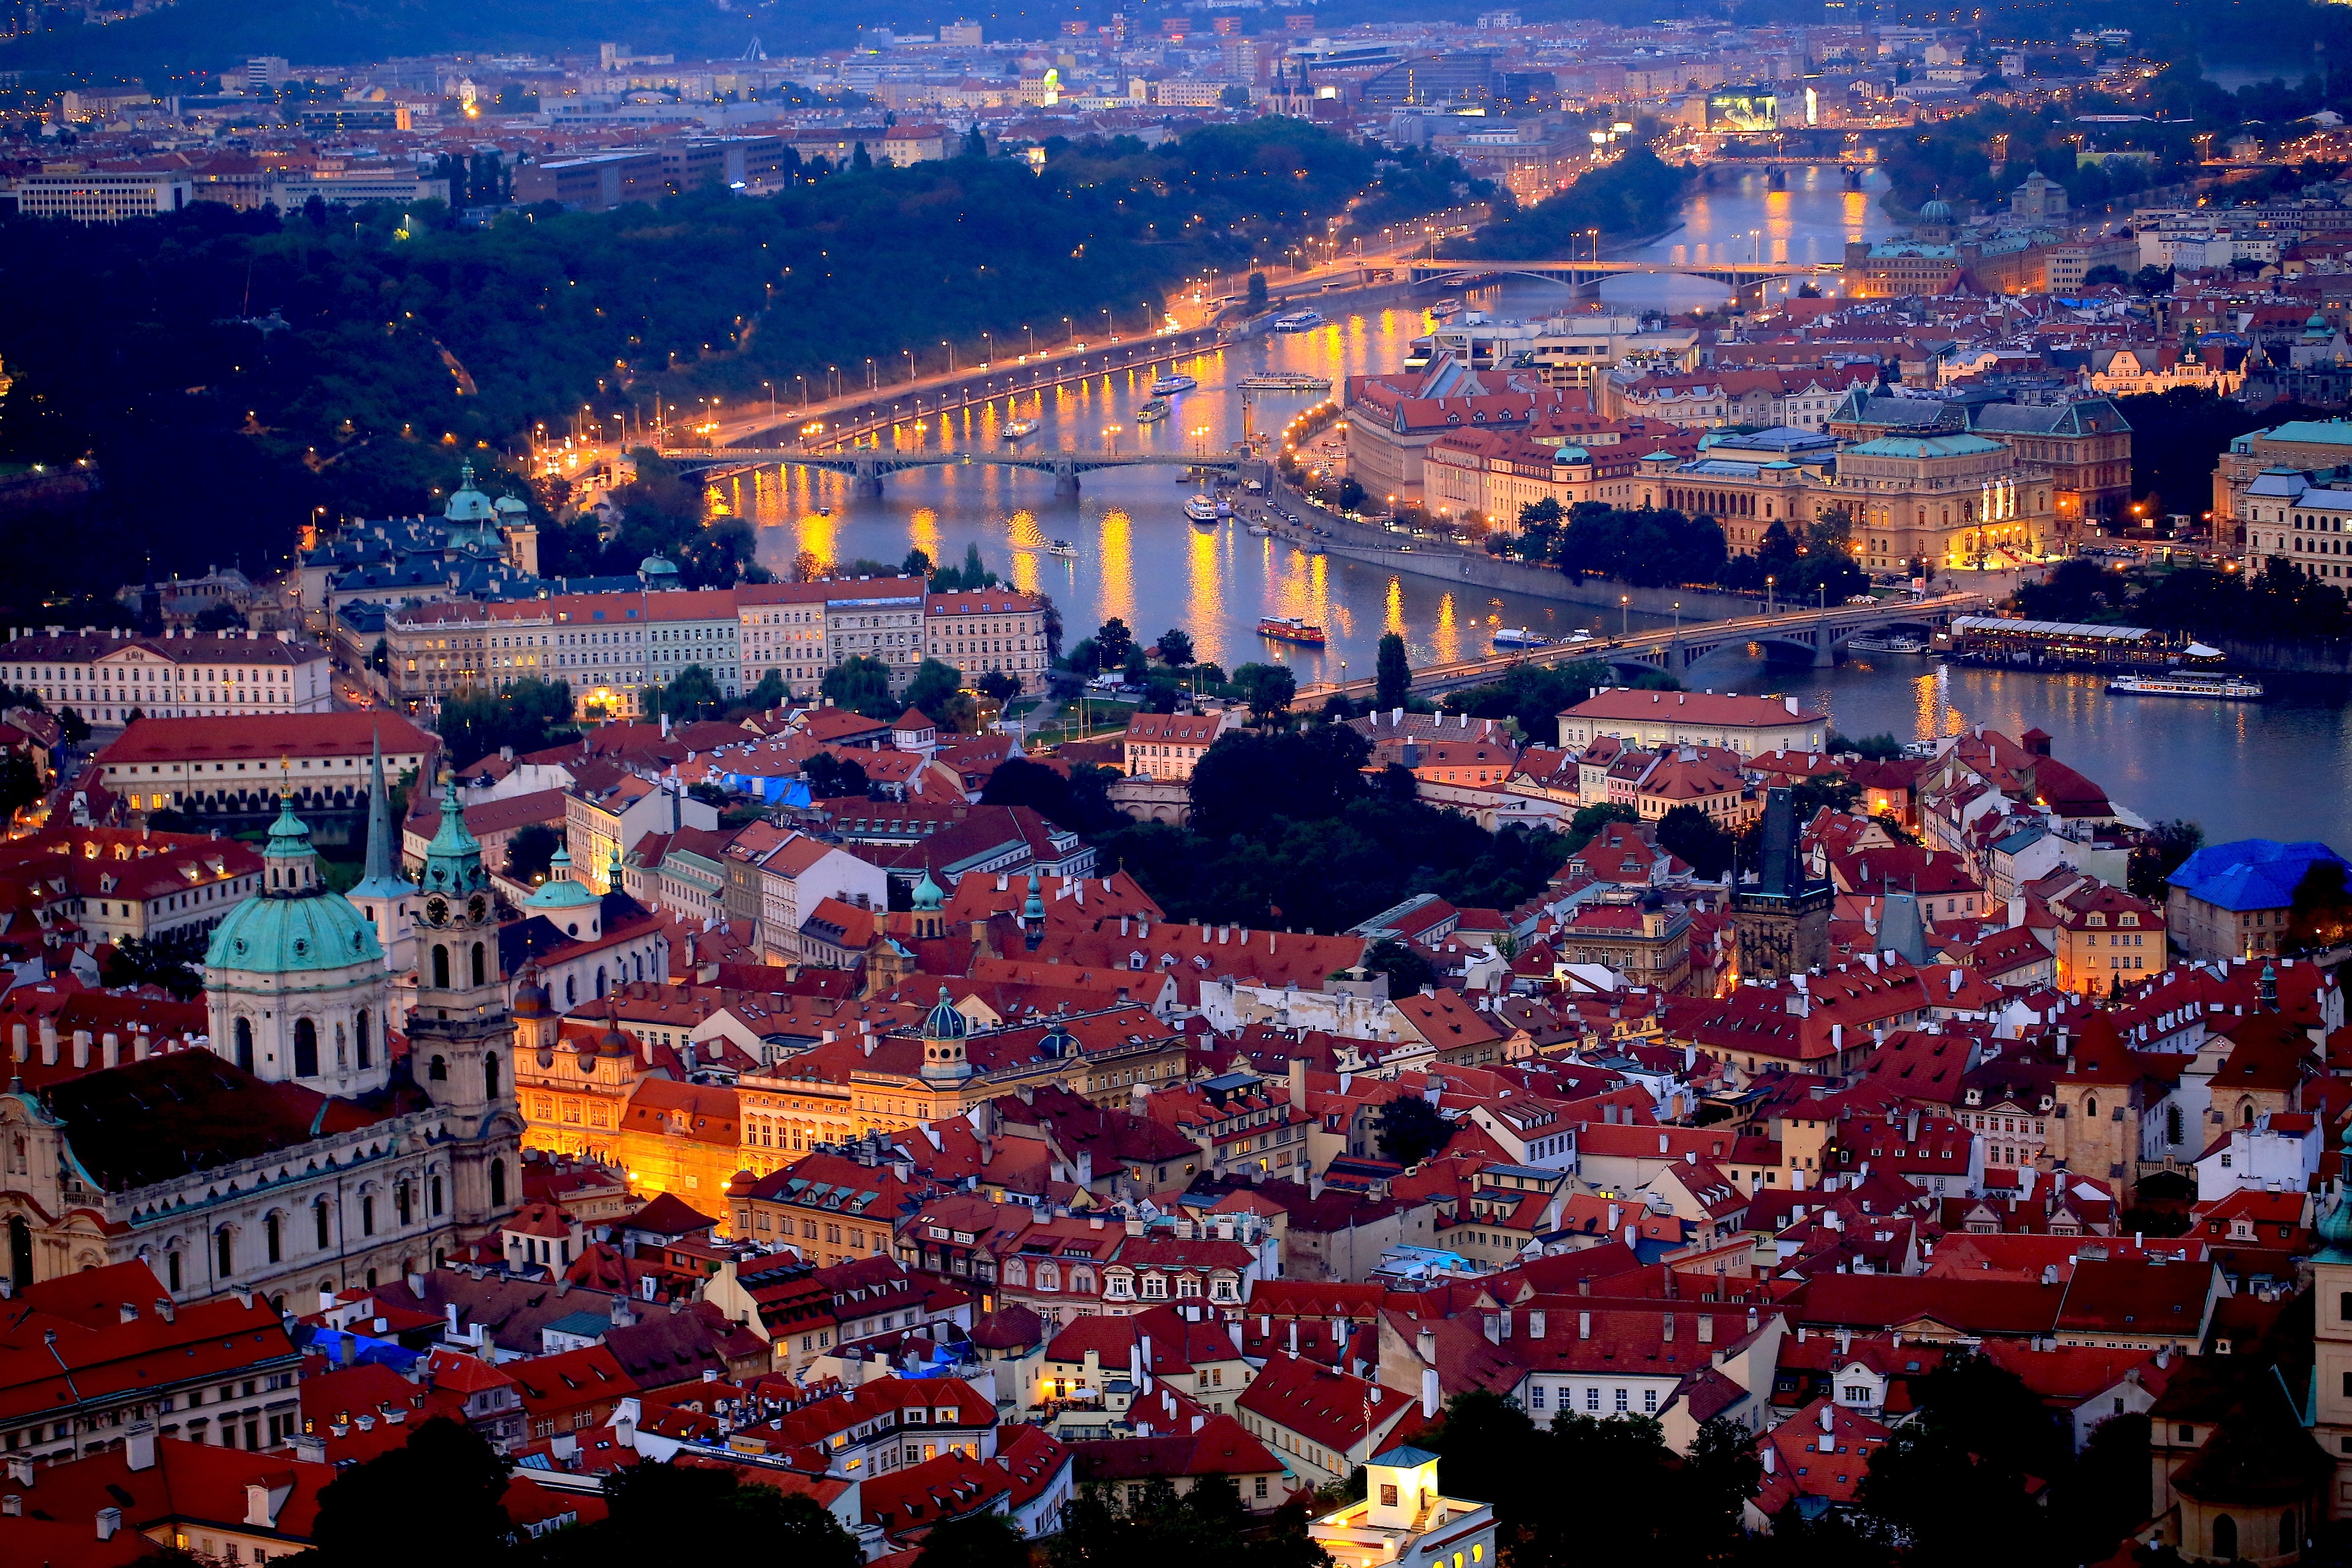
skyline, night, town, city, cityscape, evening, czech, metropolis, aerial photography, prague night, human settlement, central europe